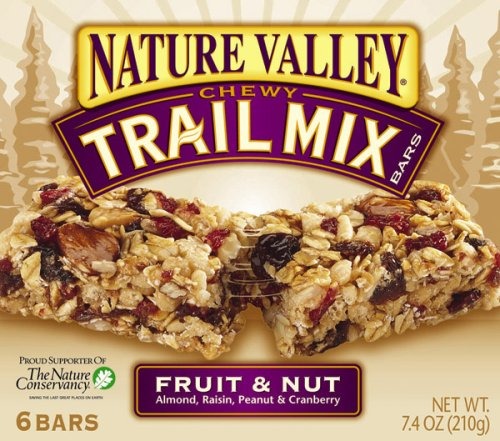
Item Name: Nature Valley Trail Mix Bars - Chewy Fruit & Nut, 7.4 oz
Value: nan
Unit: None

Price: 1.99